Hainan people

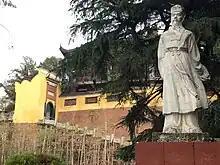

Hainan's Danzhou was traditionally regarded as a malaria-infested backwater and unfit for human habitation and was therefore used as a place of exile, and not the tropical paradise it is considered to be today. It acquired a reputation as a place of exile for political prisoners, fallen ministers and literati, the most notable of whom was Su Dong Po, who made funeral preparations prior to his relocation to Hainan. When he arrived, Su Dong Po expressed dismay at the hardscrabble living conditions and dietary practices of fellow Han Chinese he found stationed on the island and is credited for introducing improvements to the lifestyle of the inhabitants.